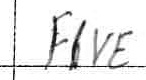
Label: five